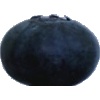
Label: blueberry